Zhuang Ji (poet)

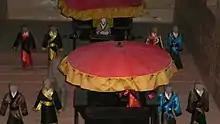
Close-up view of model of a Han official procession. Excavated from the tomb of emperor Jing and has second wife, namely Wang Zhi, mother of Han Wudi.

in 154 BCE, under the influence of minister Chao Cuo, who came up with many excuses or reasons for doing so, emperor Jingdi ordered punishing reduction of many of the states, including carving out the commanderies (areas directly under imperial control) of Huiji and Yuzhang from the state territory of Wu, Zhuang Ji's home state. Jingdi lost his enthusiasm for his trouble-making minister Chao Cuo, after his minister Yuan Ang persuaded the emperor that Chao Cuo's claims of the vassal princes' disloyalty was overstated. Jing had minister Chao Cuo executed. However, events had already been set in motion.